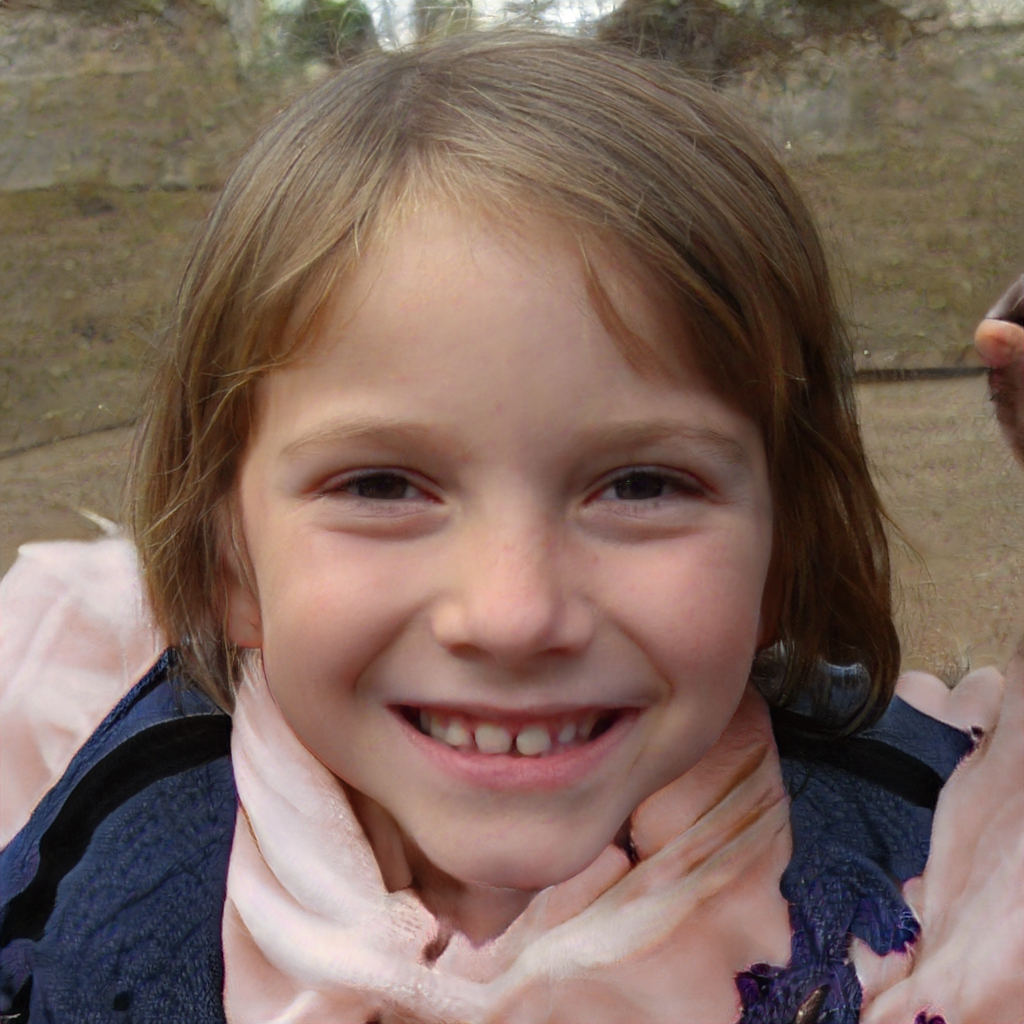
Gender: Female